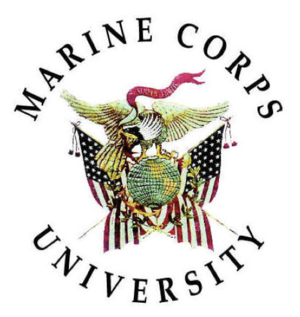
La Marine Corps University est le système universitaire d'enseignement militaire professionnel du United States Marine Corps. Il est accrédité par la Commission des collèges de l'Association du Sud des collèges et des écoles pour décerner des diplômes de niveau maîtrise.